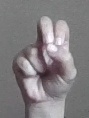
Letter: gaaf